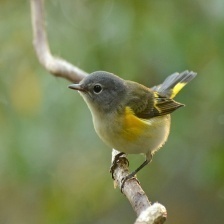
Species: AMERICAN REDSTART
Scientific name: SETOPHAGA RUTICILLA